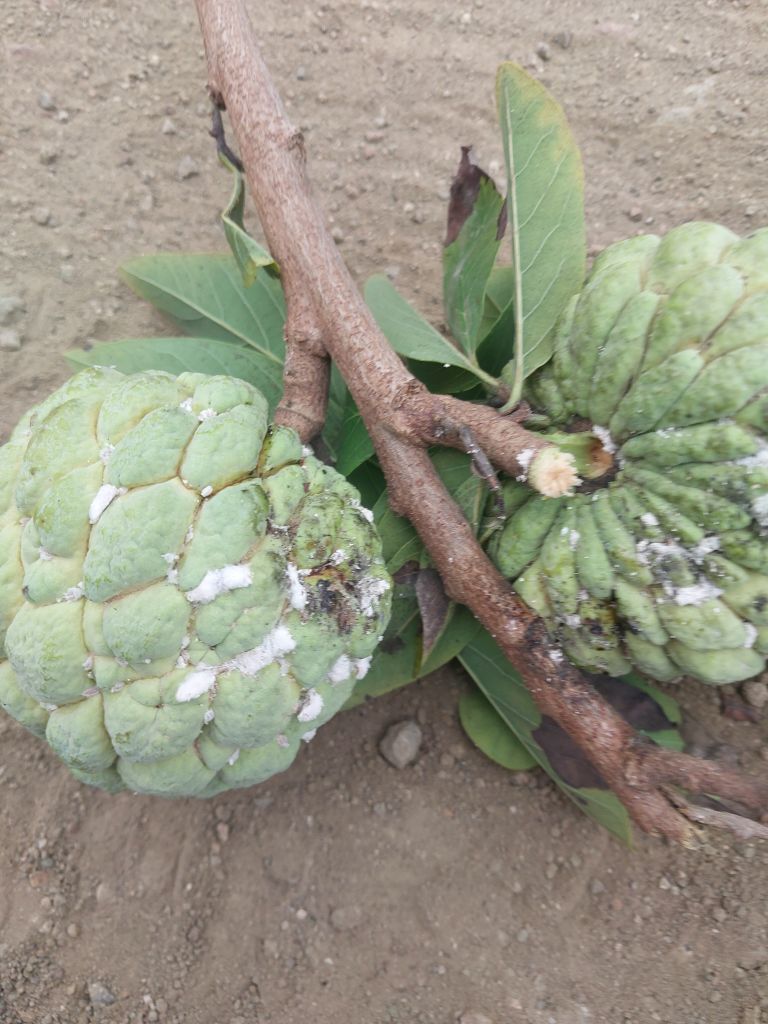
Disease label: Leaf spot on fruit